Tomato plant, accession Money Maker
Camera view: horizontal (90 deg, fisheye); turntable rotation: 60 degrees
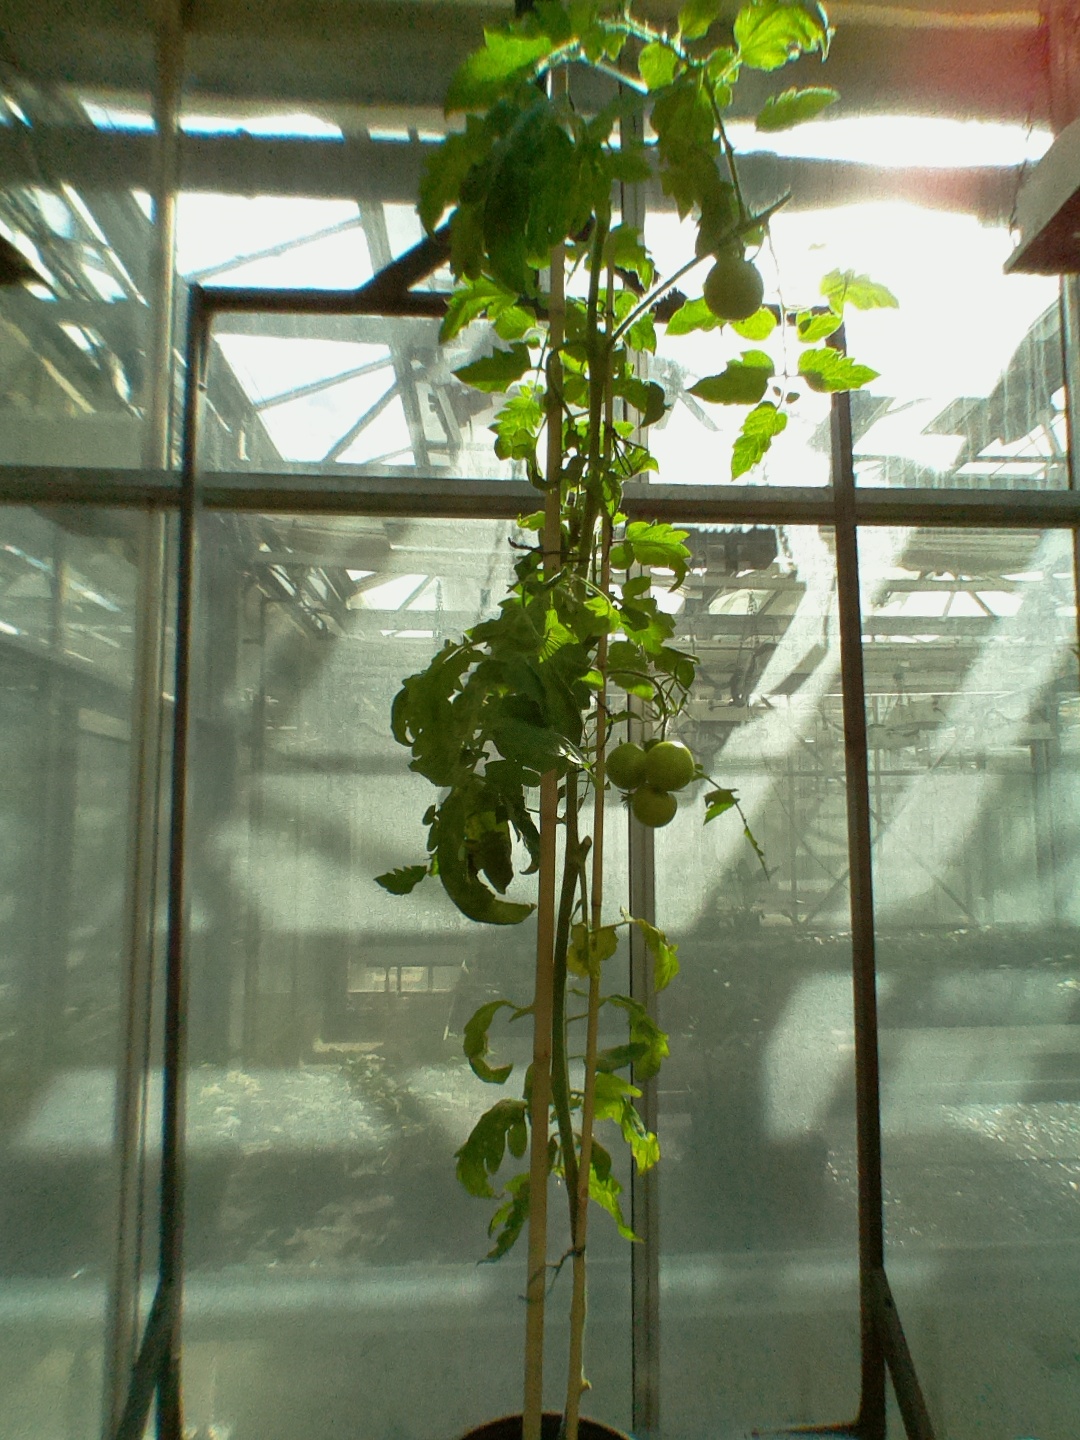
BBCH growth stage 76: 60%-70% of final fruit size